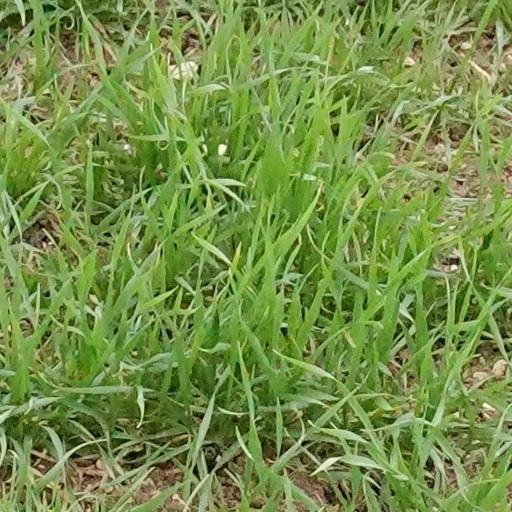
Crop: wheat